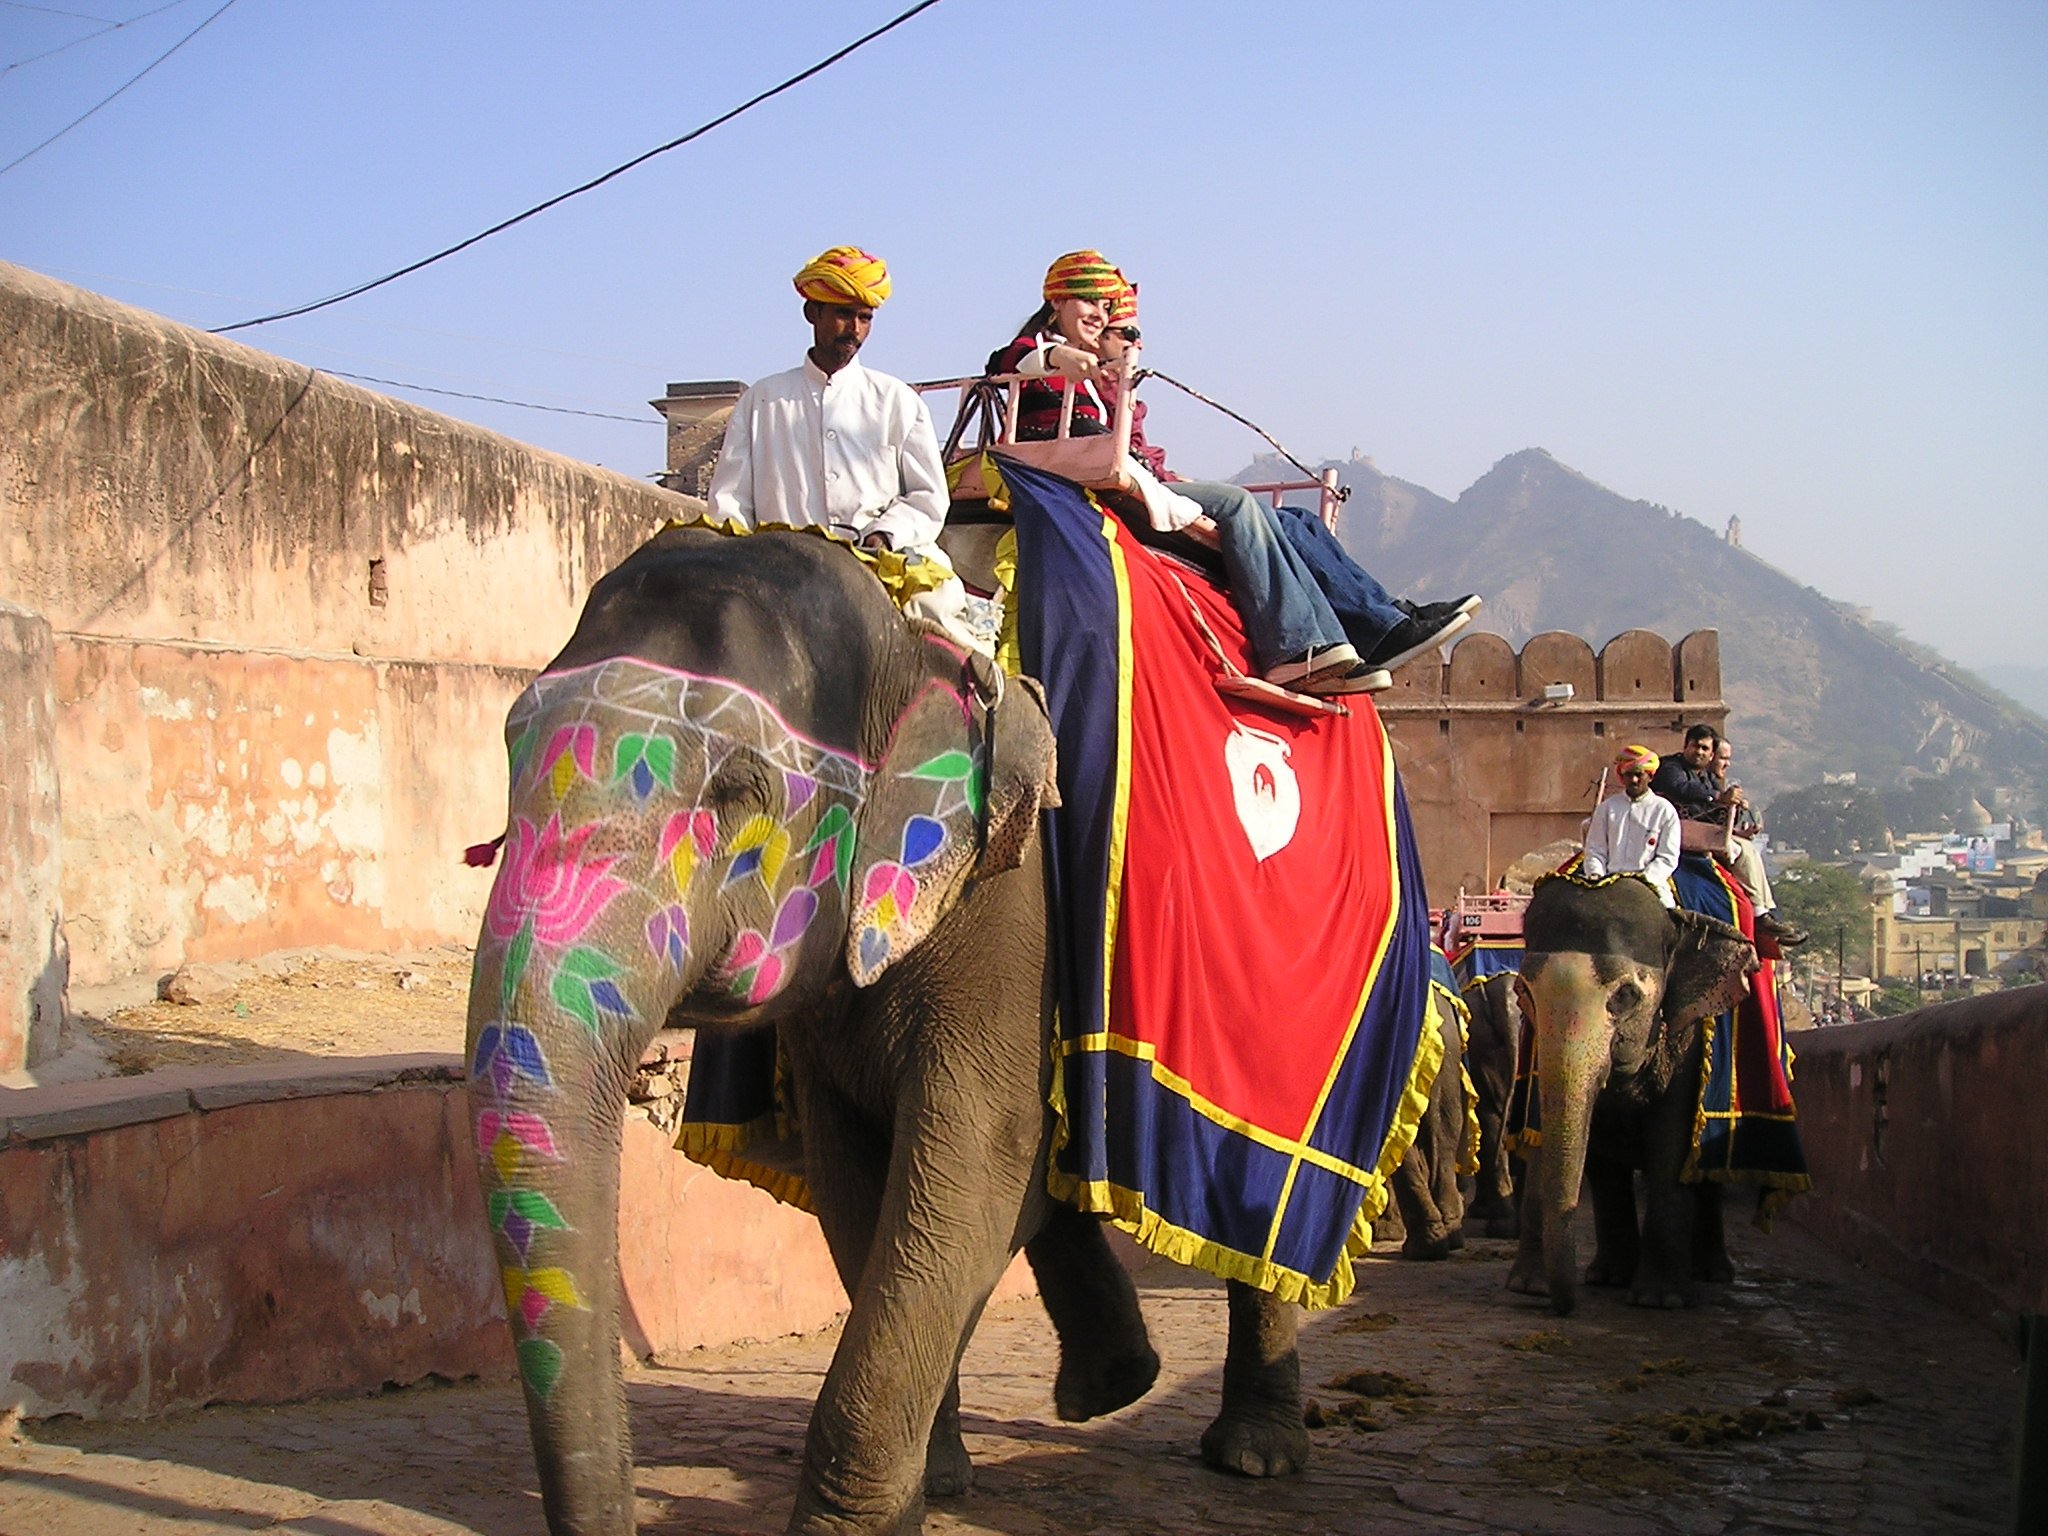
people, travel, transport, camel, tourism, elephant, festival, temple, tourists, india, hard, tradition, strong, middle ages, force, pack animal, camel like mammal, horse like mammal